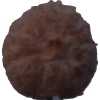
Label: orange_peeled